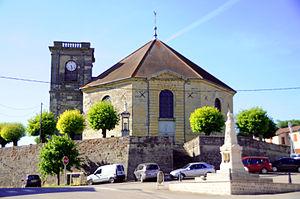
Église Saint-Martin de Blondefontaine This building is indexed in the Base Mérimée, a database of architectural heritage maintained by the French Ministry of Culture,
Blondefontaine est une commune française située dans le département de la Haute-Saône, en région Bourgogne-Franche-Comté.
Cet article recense les monuments historiques de la Haute-Saône, en France, pour la partie nord du département.
L'église Saint-Martin est une église catholique située à Blondefontaine, en France.